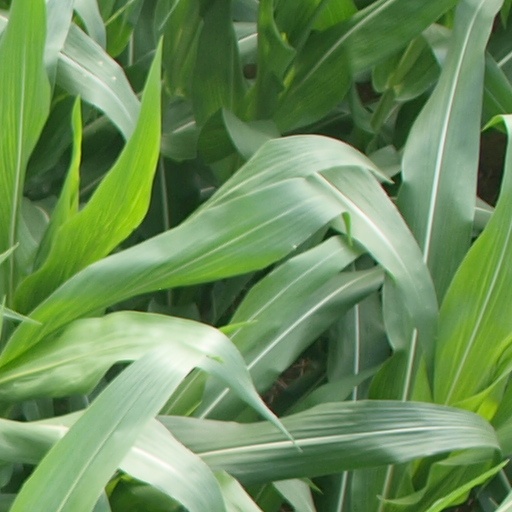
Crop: maize; corn